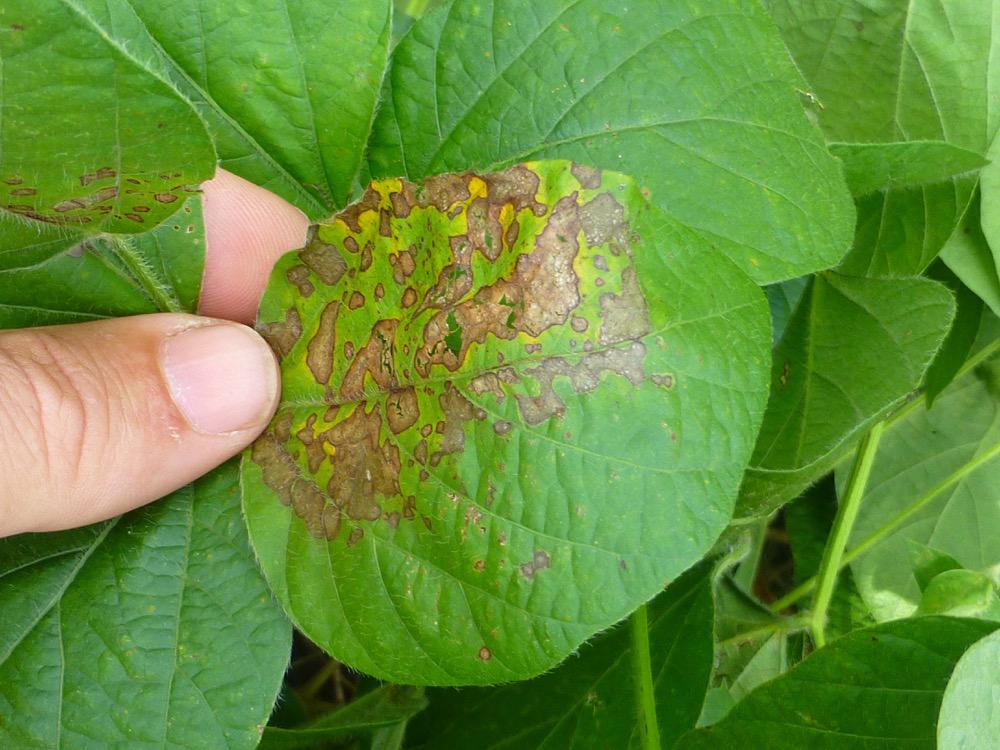
Plant: Soybean
Disease: soybean frog eye leaf spot